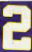
Number: 2